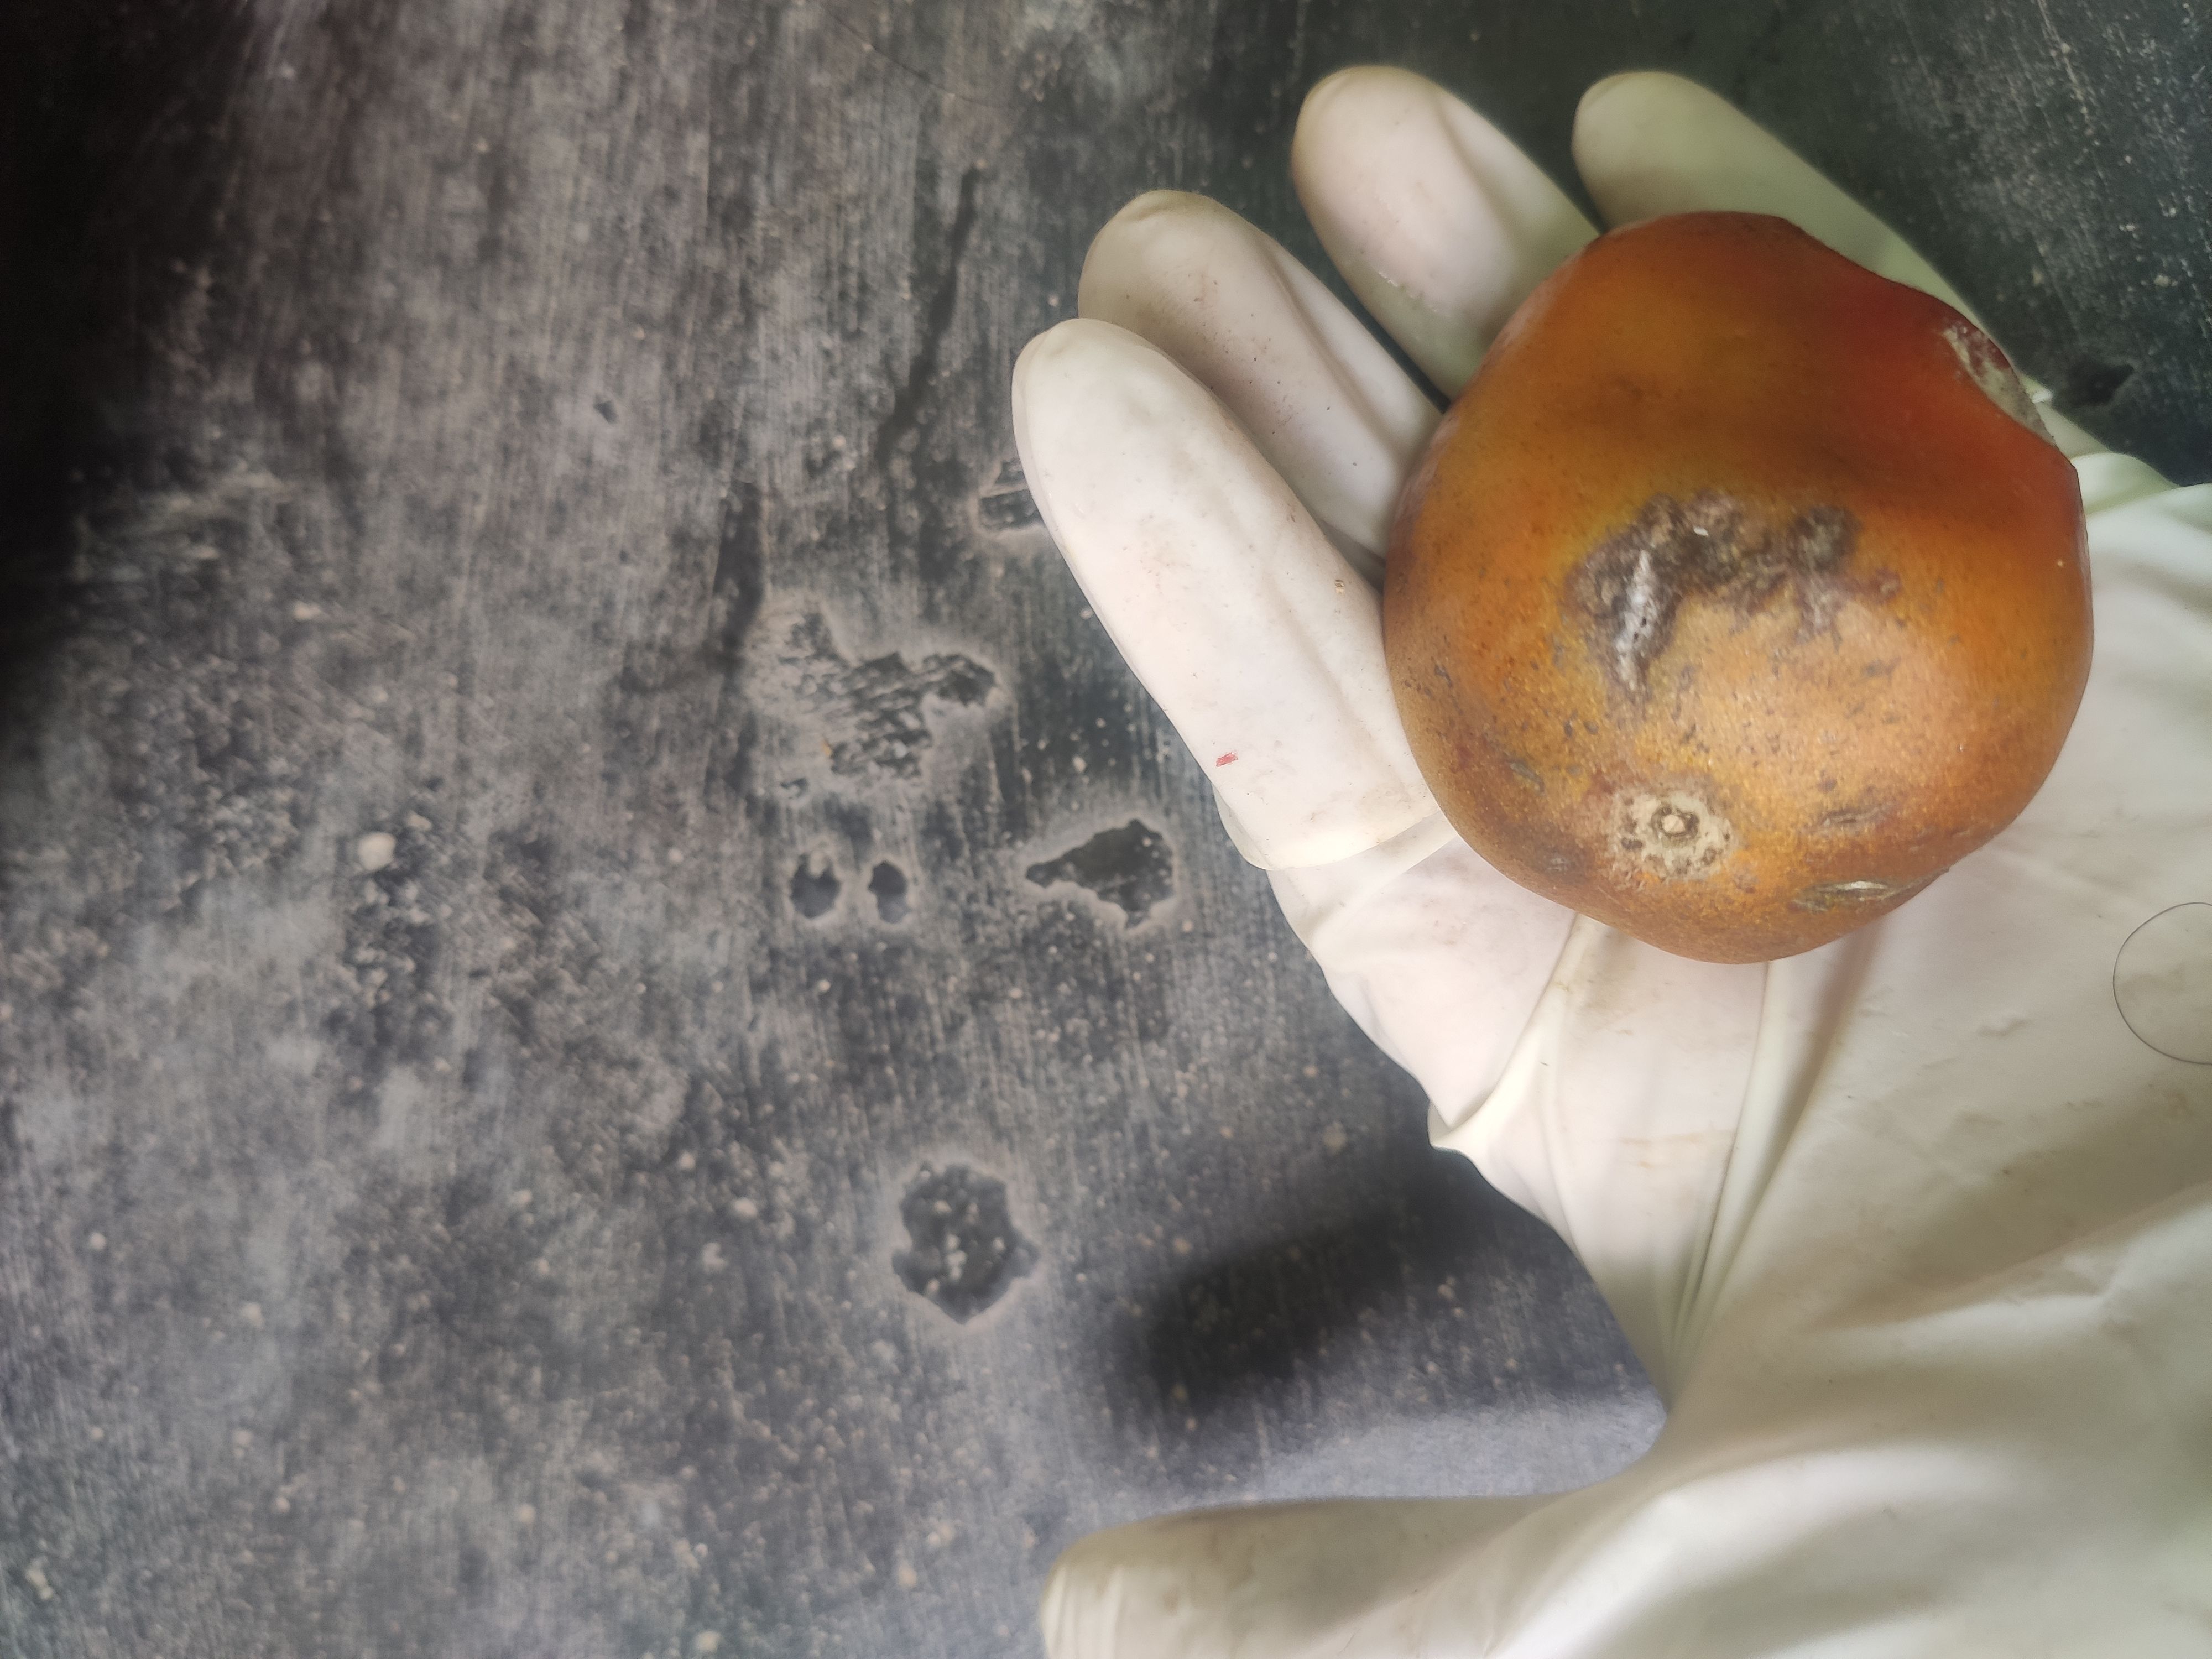
Fruit: tomatoes
Grade: 2nd-grade